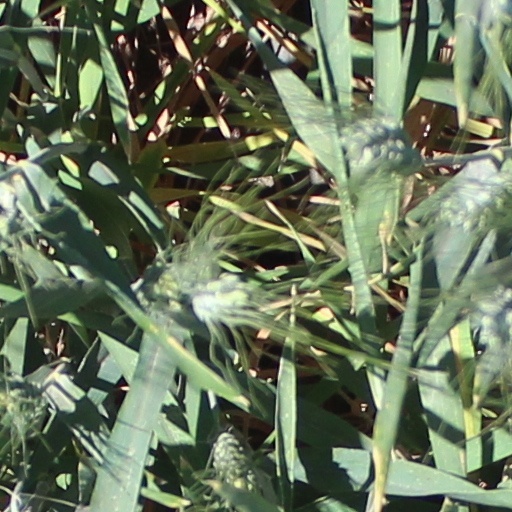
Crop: wheat